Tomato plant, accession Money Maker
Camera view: vertical (180 deg); turntable rotation: 180 degrees
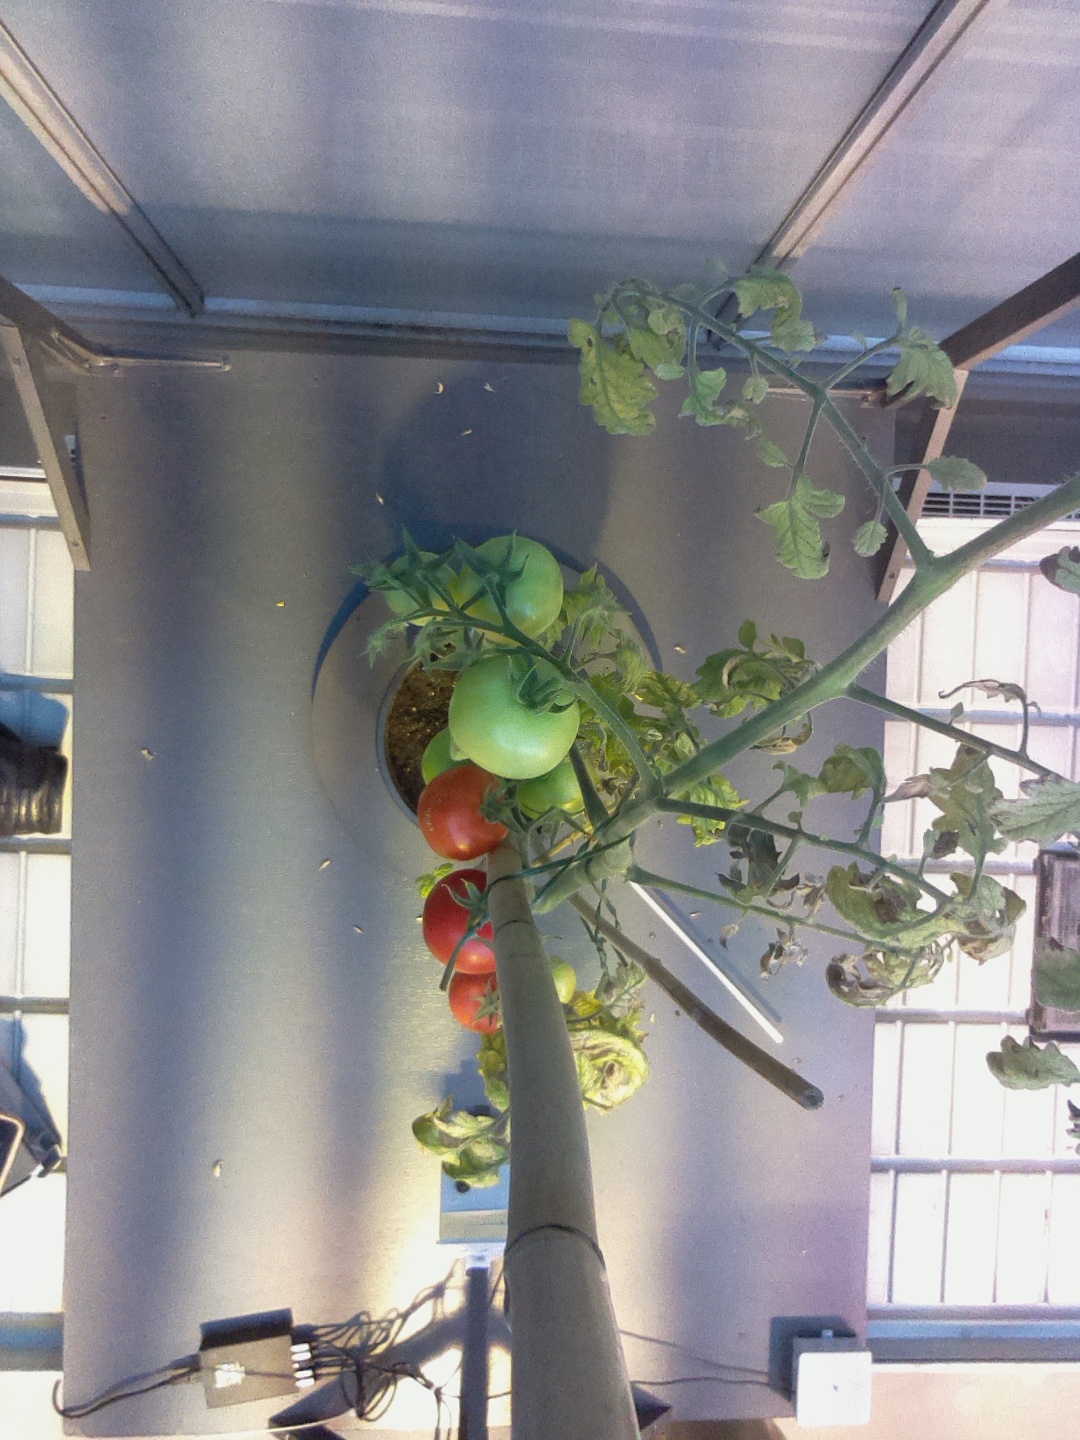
BBCH growth stage 83: 30%-40% of fruits show typical fully ripe color